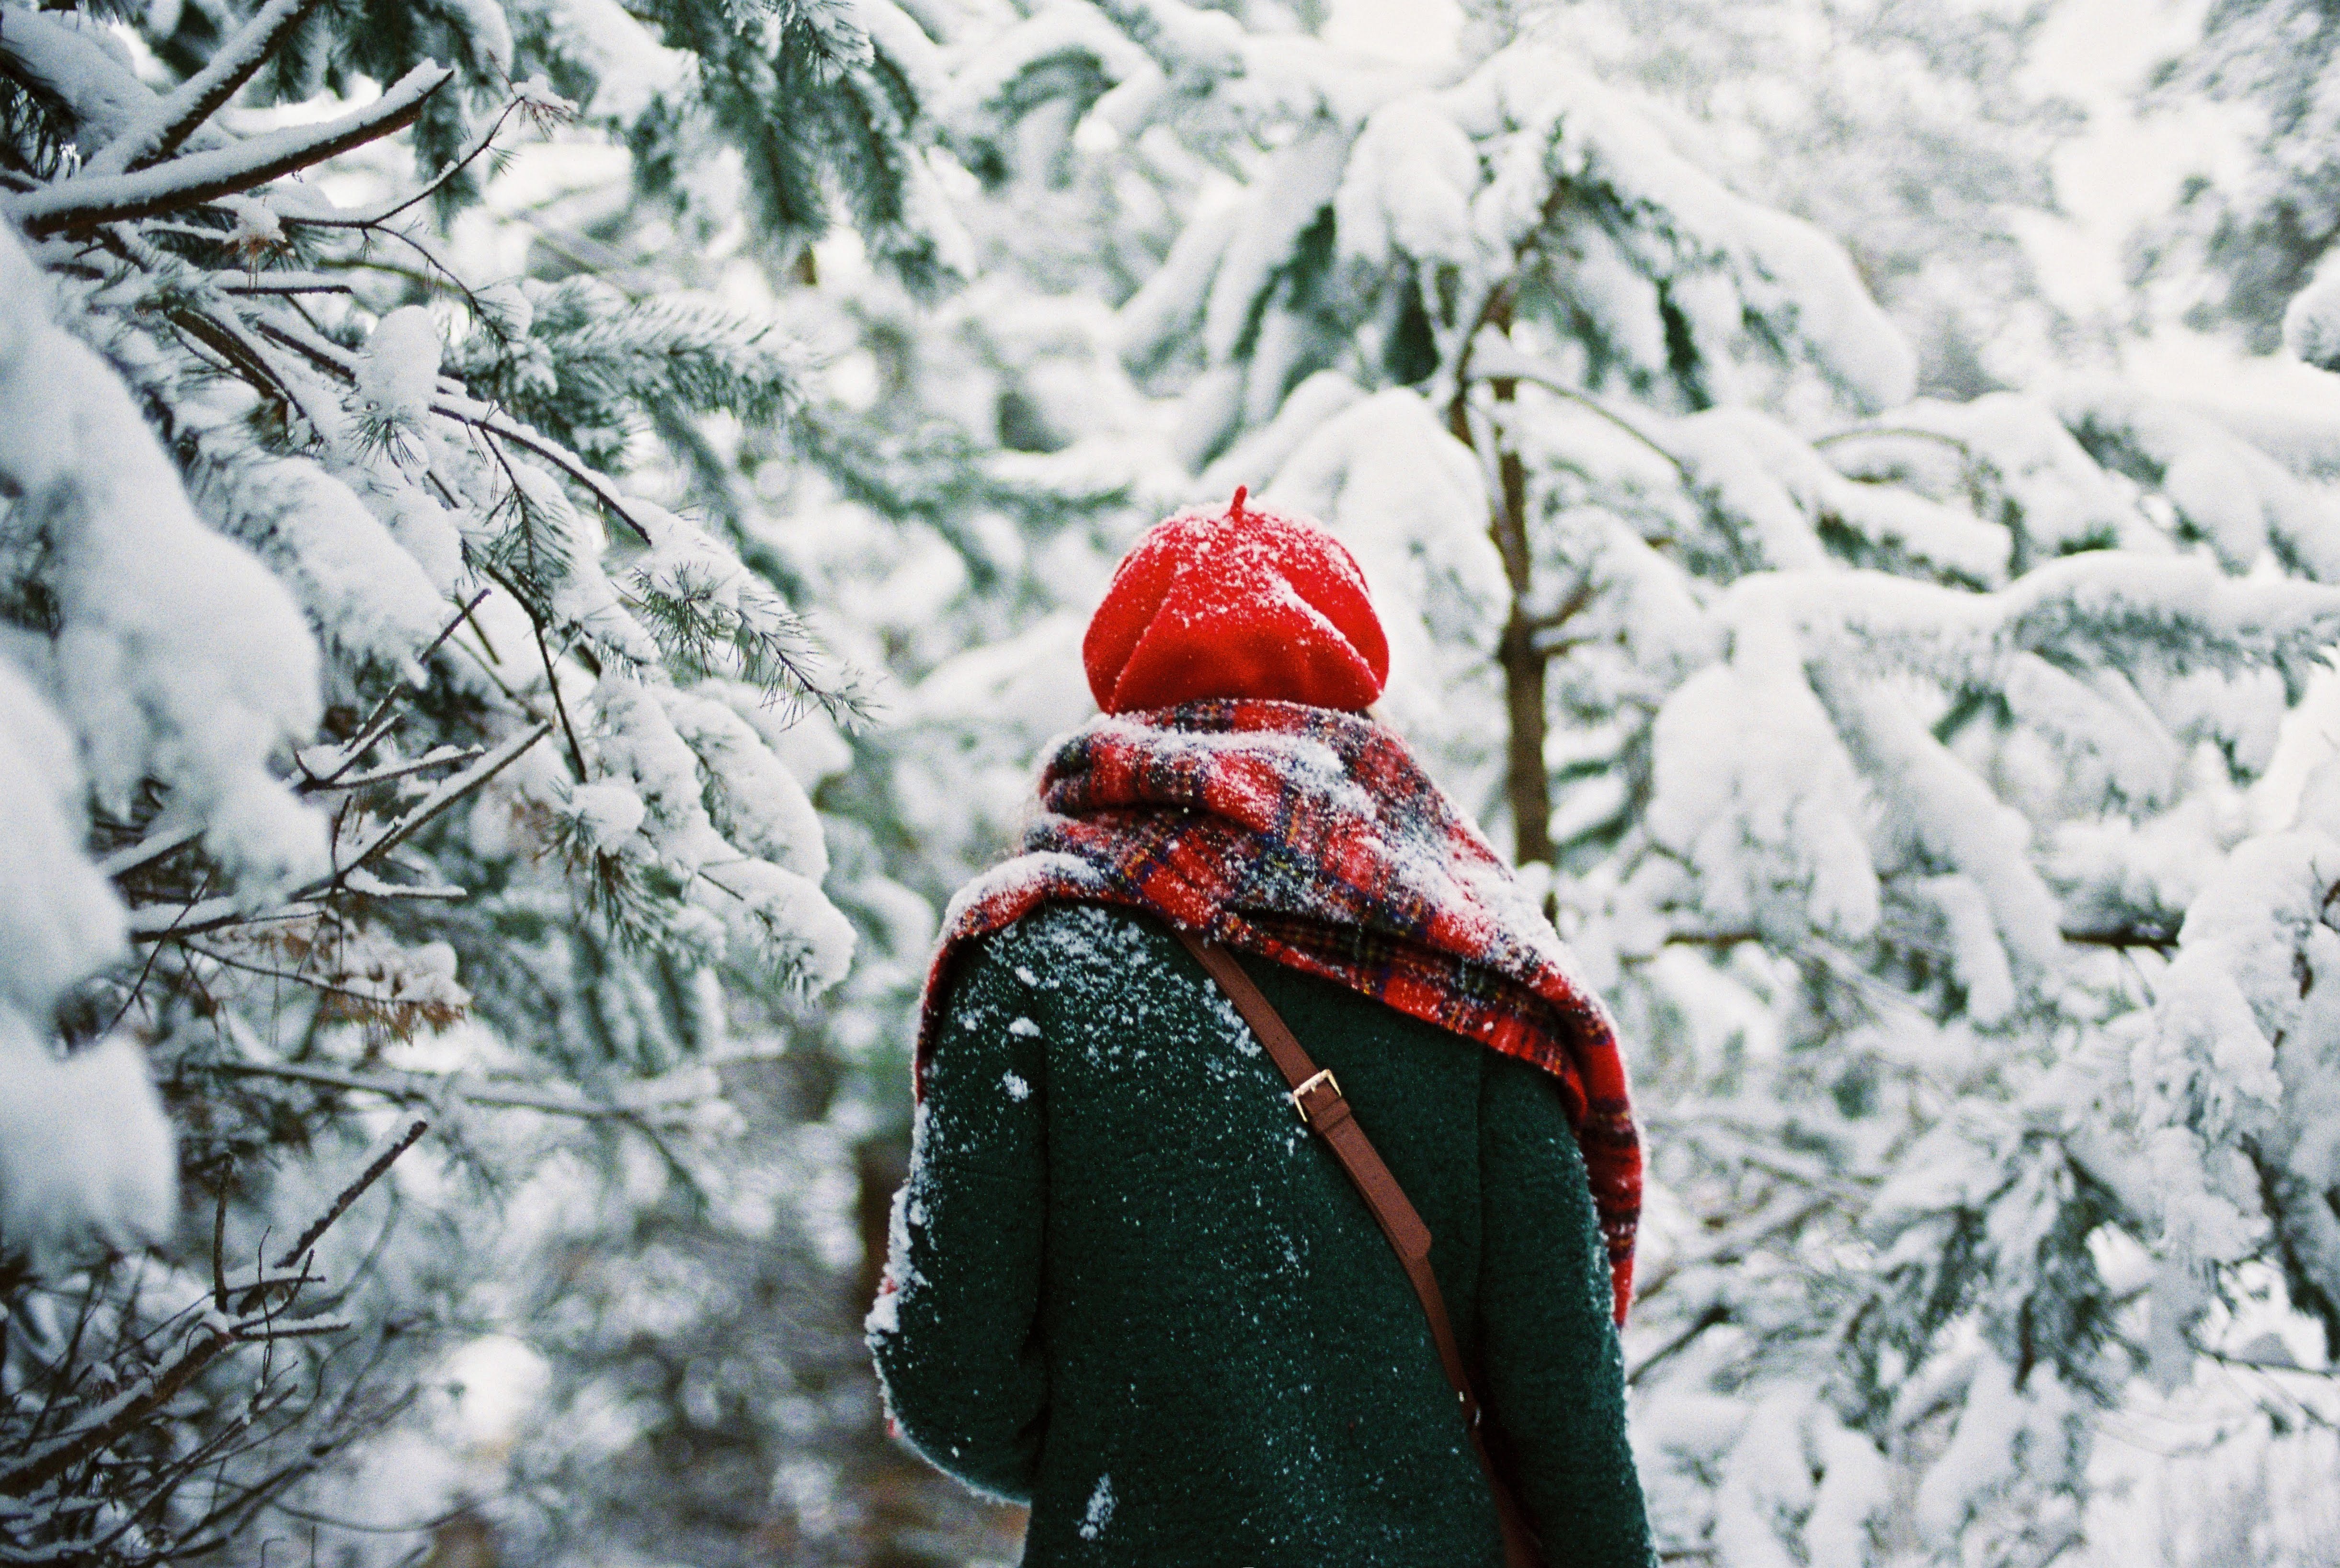
christmas, snow, outerwear, plant, People in nature, human body, branch, tree, freezing, twig, wood, jacket, grass, forest, winter, pattern, recreation, event, plaid, precipitation, frost, conifer, carmine, adventure, fur, monochrome photography, fir, pine, pine family, portrait photography, winter storm, Playing in the snow, fun, wool, beanie